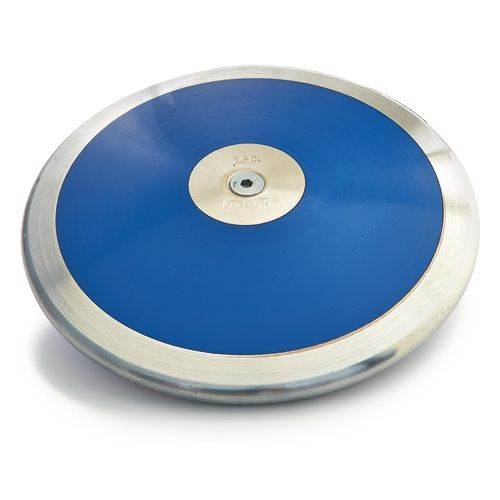
'Challenger Discus 1.6K | 1101386
California consumers: WARNING : Cancer and Reproductive Harm - www.P65Warnings.ca.gov . 73% rim weight Meets NFHS specifications Material 1101386 SKU 1101386 Pid 58610 Brand N/A Ship Method Ships FedEx Manufacturer Part Number No
Brand: BSN Sports
Category: Sporting Goods > Athletics > Track & Field > Discus